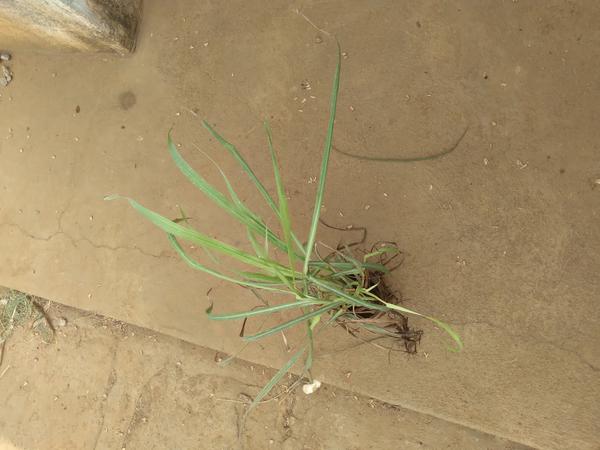
Plant: Lemon_grass